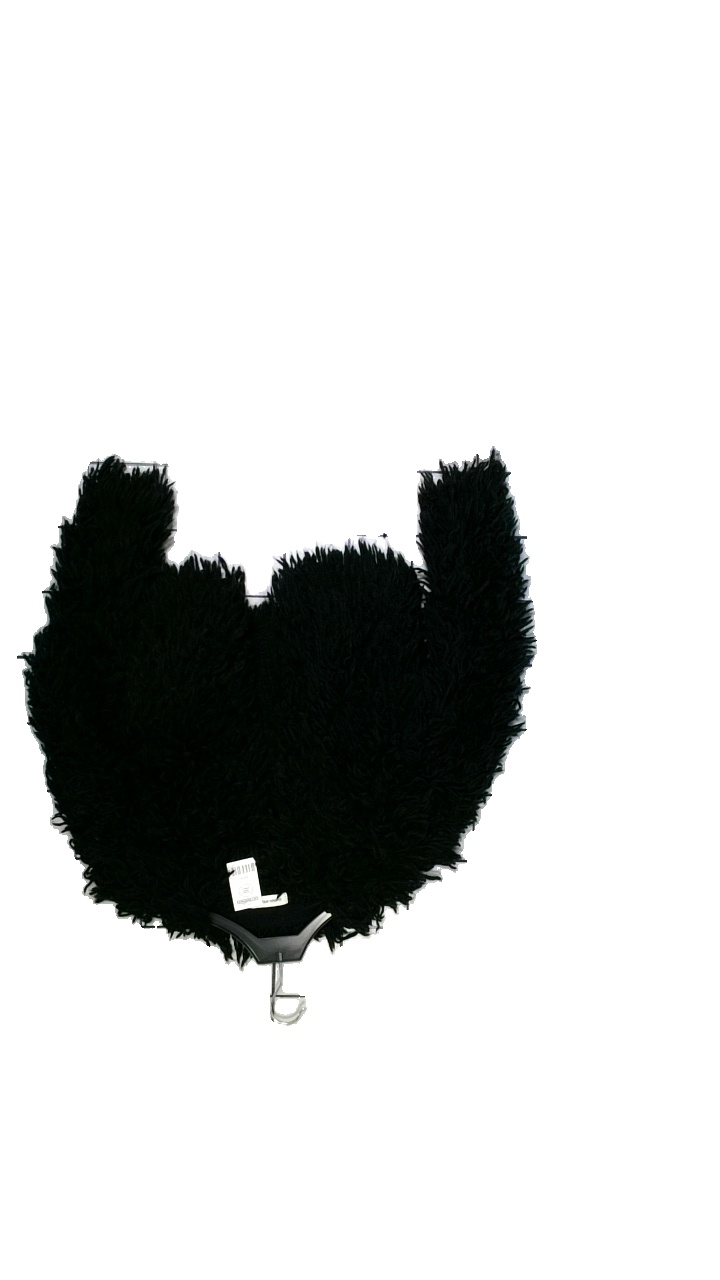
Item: Jacket (Ladies)
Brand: Carin Wester
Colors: Black
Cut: Cropped
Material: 90% Akryl, 10% Ull
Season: Autumn
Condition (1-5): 4
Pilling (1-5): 3
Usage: Reuse
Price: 150-250